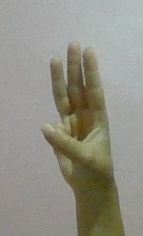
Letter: thaa